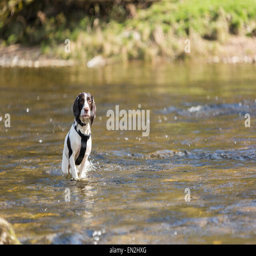
a wet white and liver brown springer spaniel poised for her next command